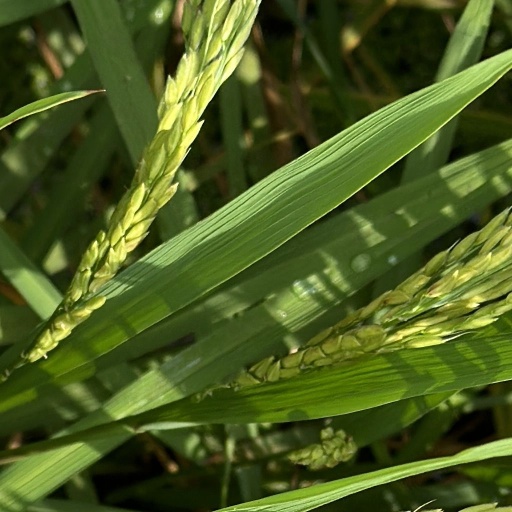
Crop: rice